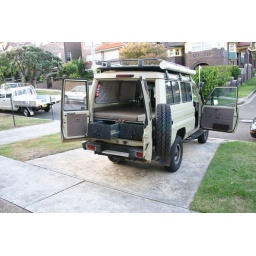
The car has drawers, power points and a mattress in the back for sleeping